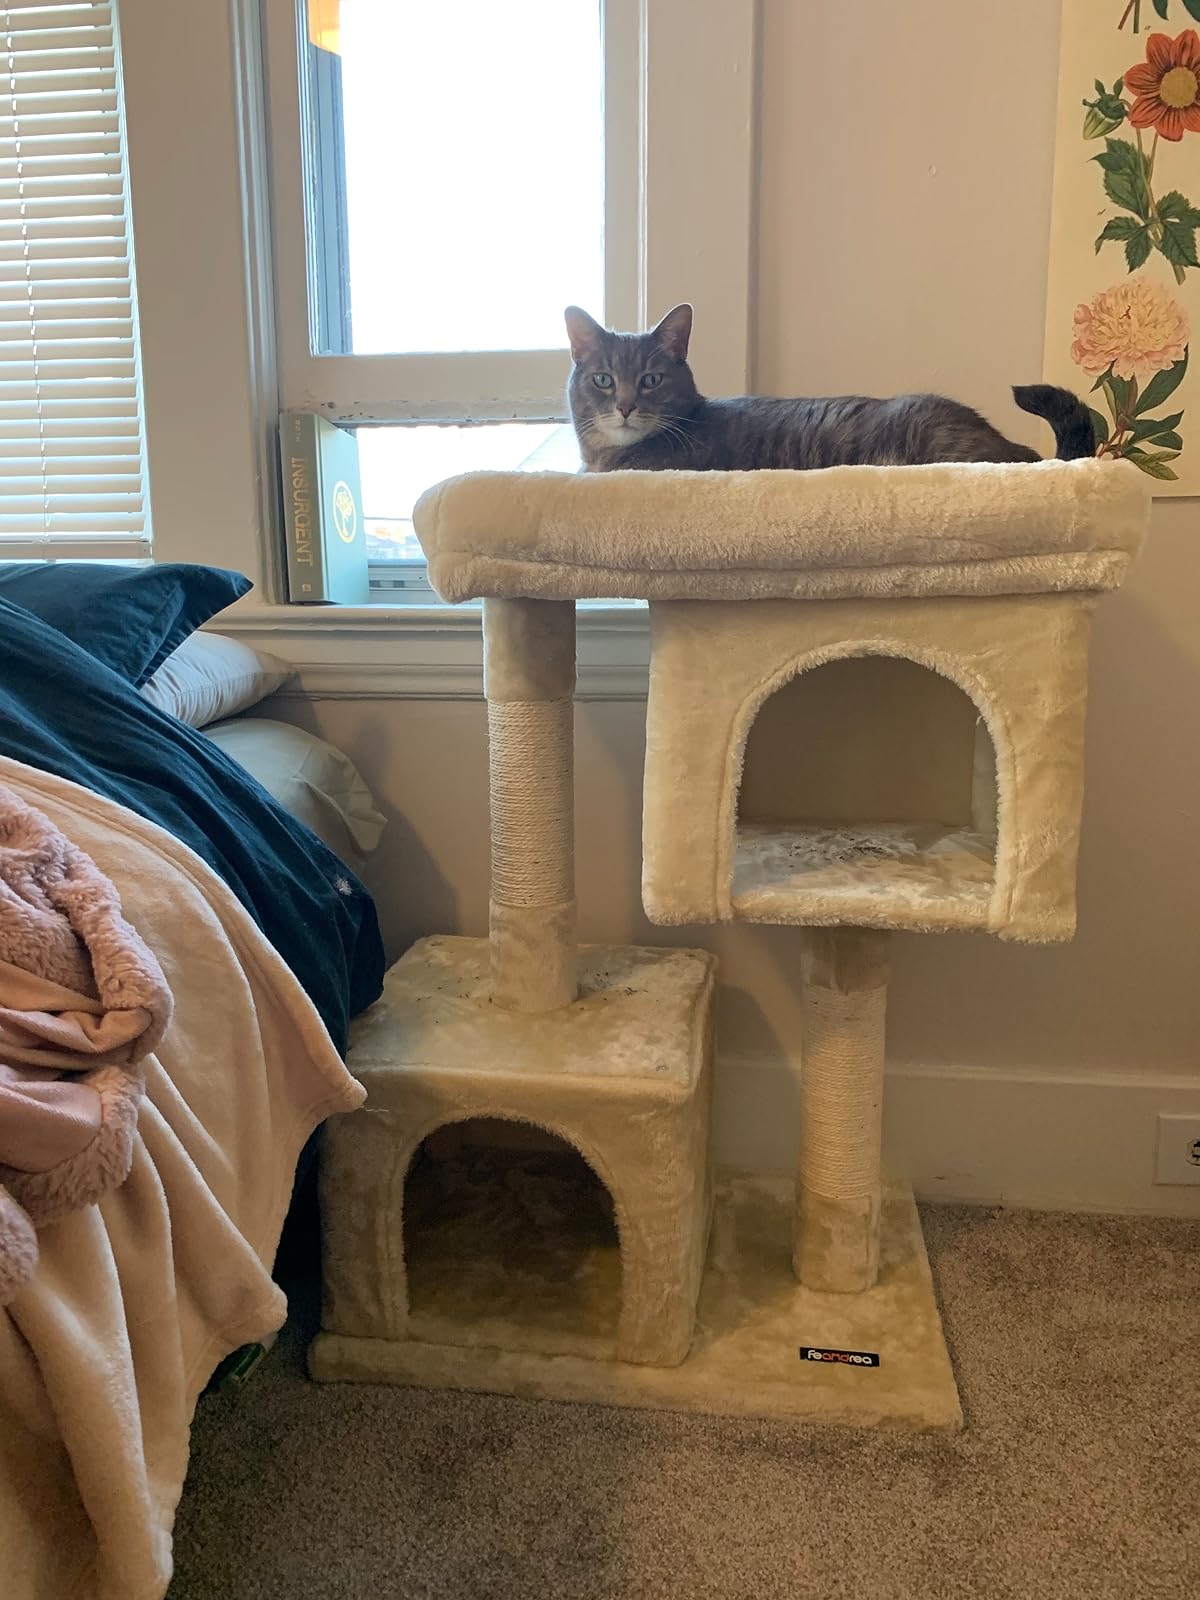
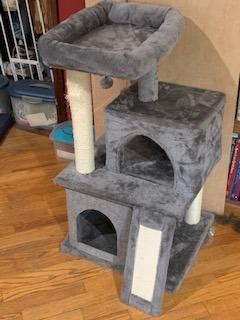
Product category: items_cat tree
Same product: no